Aizu-Miyashita Station

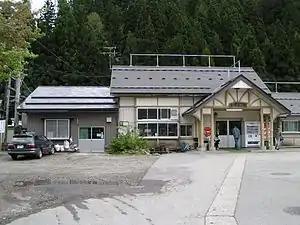
Aizu-Miyashita Station in May 2005

is a railway station on the Tadami Line in the town of Mishima, Ōnuma District, Fukushima Prefecture, Japan, operated by the East Japan Railway Company (JR East).